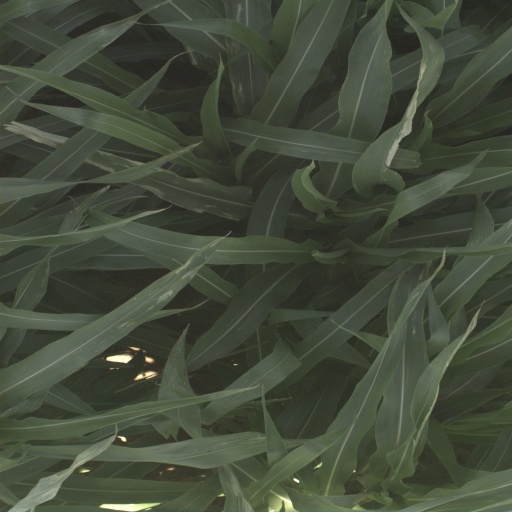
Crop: sorghum